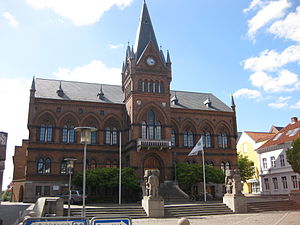
Vejle Kommune
Vejle Rådhus
Den nuværende Vejle Kommune der er en del af Region Syddanmark, blev dannet ved Kommunalreformen i 2007,